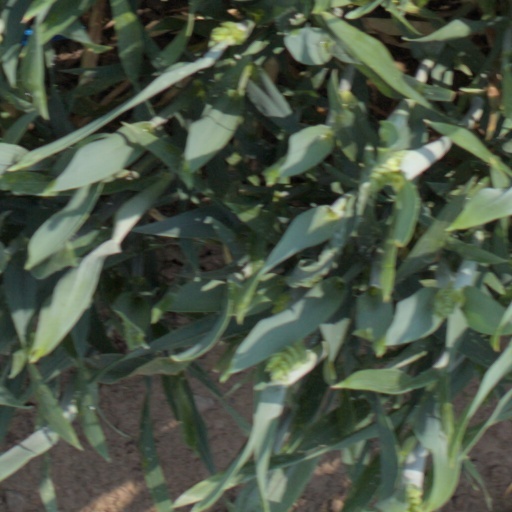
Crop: wheat